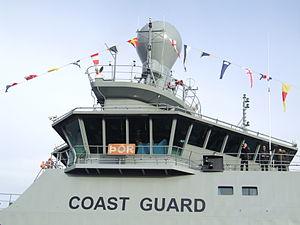
Le Þór, ou Þór IV, est un navire patrouilleur islandais. Il est le navire amiral de la Garde-côtes d'Islande depuis son armement le 23 septembre 2011.